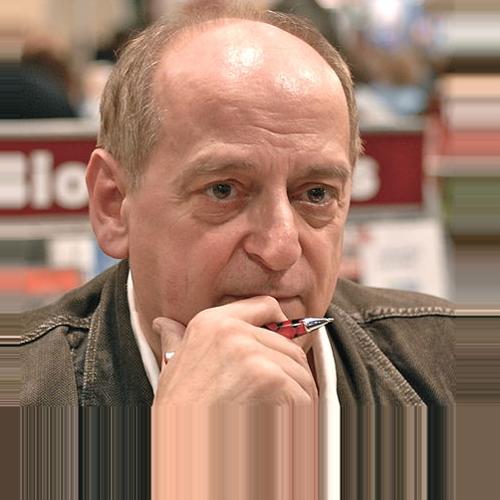
Age: 64